Hôtel de la Marine (Nantes)

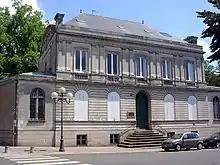
Hôtel de la Marine

The Hôtel de la Marine, originally called Hôtel Massion, is a neo-classical and "neo-Louis-XV" style private mansion ("hôtel particulier") built in 1874, located in Nantes, France, at 2 Place Général-Mellinet between the boulevard Paul-Langevin and rue de Belleville, in the Dervallières neighborhood (which is in the Zola district). The building was listed as a French "Monument historique" (historical monument) in 1988 and 2011.